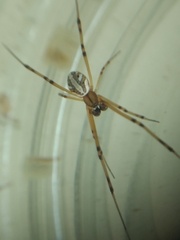
Species: Lactrodectus_hesperus